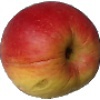
Label: Apple Red Yellow 1